Kara Mia

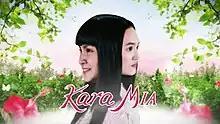
Title card

Kara Mia is a 2019 Philippine television drama fantasy series broadcast by GMA Network. Directed by Dominic Zapata, it stars Barbie Forteza and Mika dela Cruz both in the title roles. It premiered on February 18, 2019 on the network's Telebabad line up. The series concluded on June 28, 2019 with a total of 92 episodes.